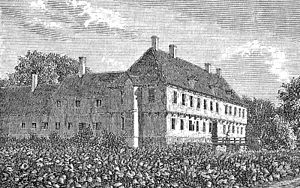
Holmegaard Gods
Holmegaard omkring 1870
Holmegaard er en gammel gård, som nævnes før 1375. Gården ligger ca. 8 km nordøst for Næstved i Holme Olstrup Sogn,
Holmegaard Gods er en gammel gård, som nævnes før 1375. Gården ligger ca. 8 km nordøst for Næstved i Holme Olstrup Sogn i Næstved Kommune.